Chimichanga

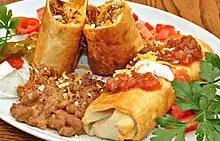
Chimichangas

A chimichanga is a deep-fried burrito that is common in Tex-Mex and other Southwestern U.S. cuisine. The dish is typically prepared by filling a flour tortilla with various ingredients, most commonly rice, cheese, beans, and a meat, such as "machaca" (chopped or shredded meat), "carne adobada" (marinated meat), "carne seca" (dried beef), or shredded chicken, and folding it into a rectangular package. It is then deep-fried, and can be accompanied by salsa, guacamole, or sour cream.